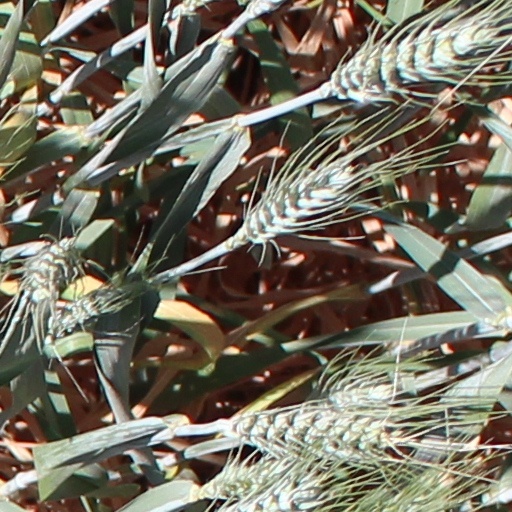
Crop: wheat